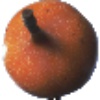
Label: granadilla